Diana Shnaider

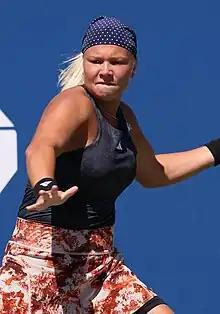
Shnaider at the 2023 US Open

Diana Maximovna Shnaider (born 2 April 2004) is a Russian professional tennis player. She has a career-high rankings of world No. 11 in singles and No. 9 in doubles, achieved in May 2025.